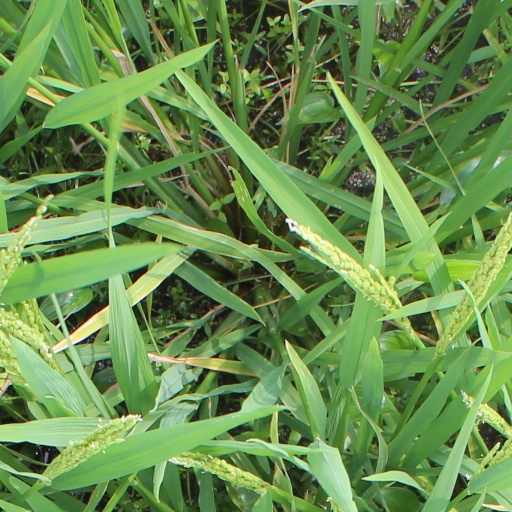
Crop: rice